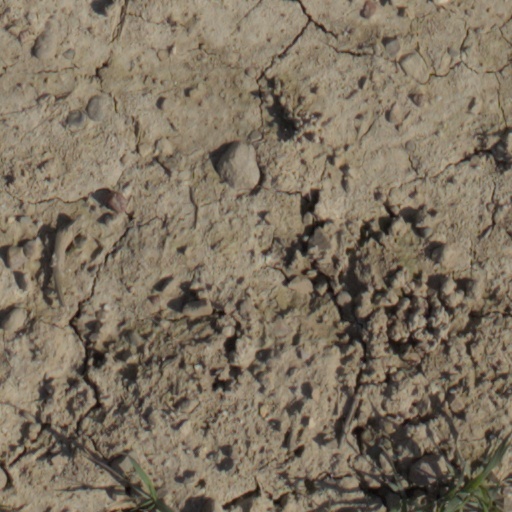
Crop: wheat